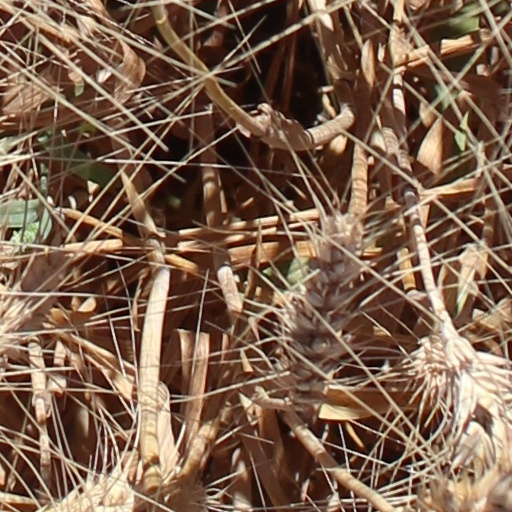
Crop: wheat